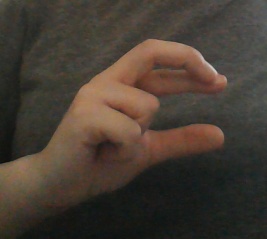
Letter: thal